Abruzzo

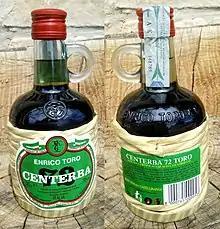
Centerba, typical liquor of Abruzzo

In accordance with a general diffidence against the Enlightenment ideas, the Abruzzo population of different social classes rebelled in an improvised way against French invasion in 1798 and 1799. After the proclamation of the ephemeral Parthenopean Republic, they continued to be hostile to French invaders ("Sanfedismo").